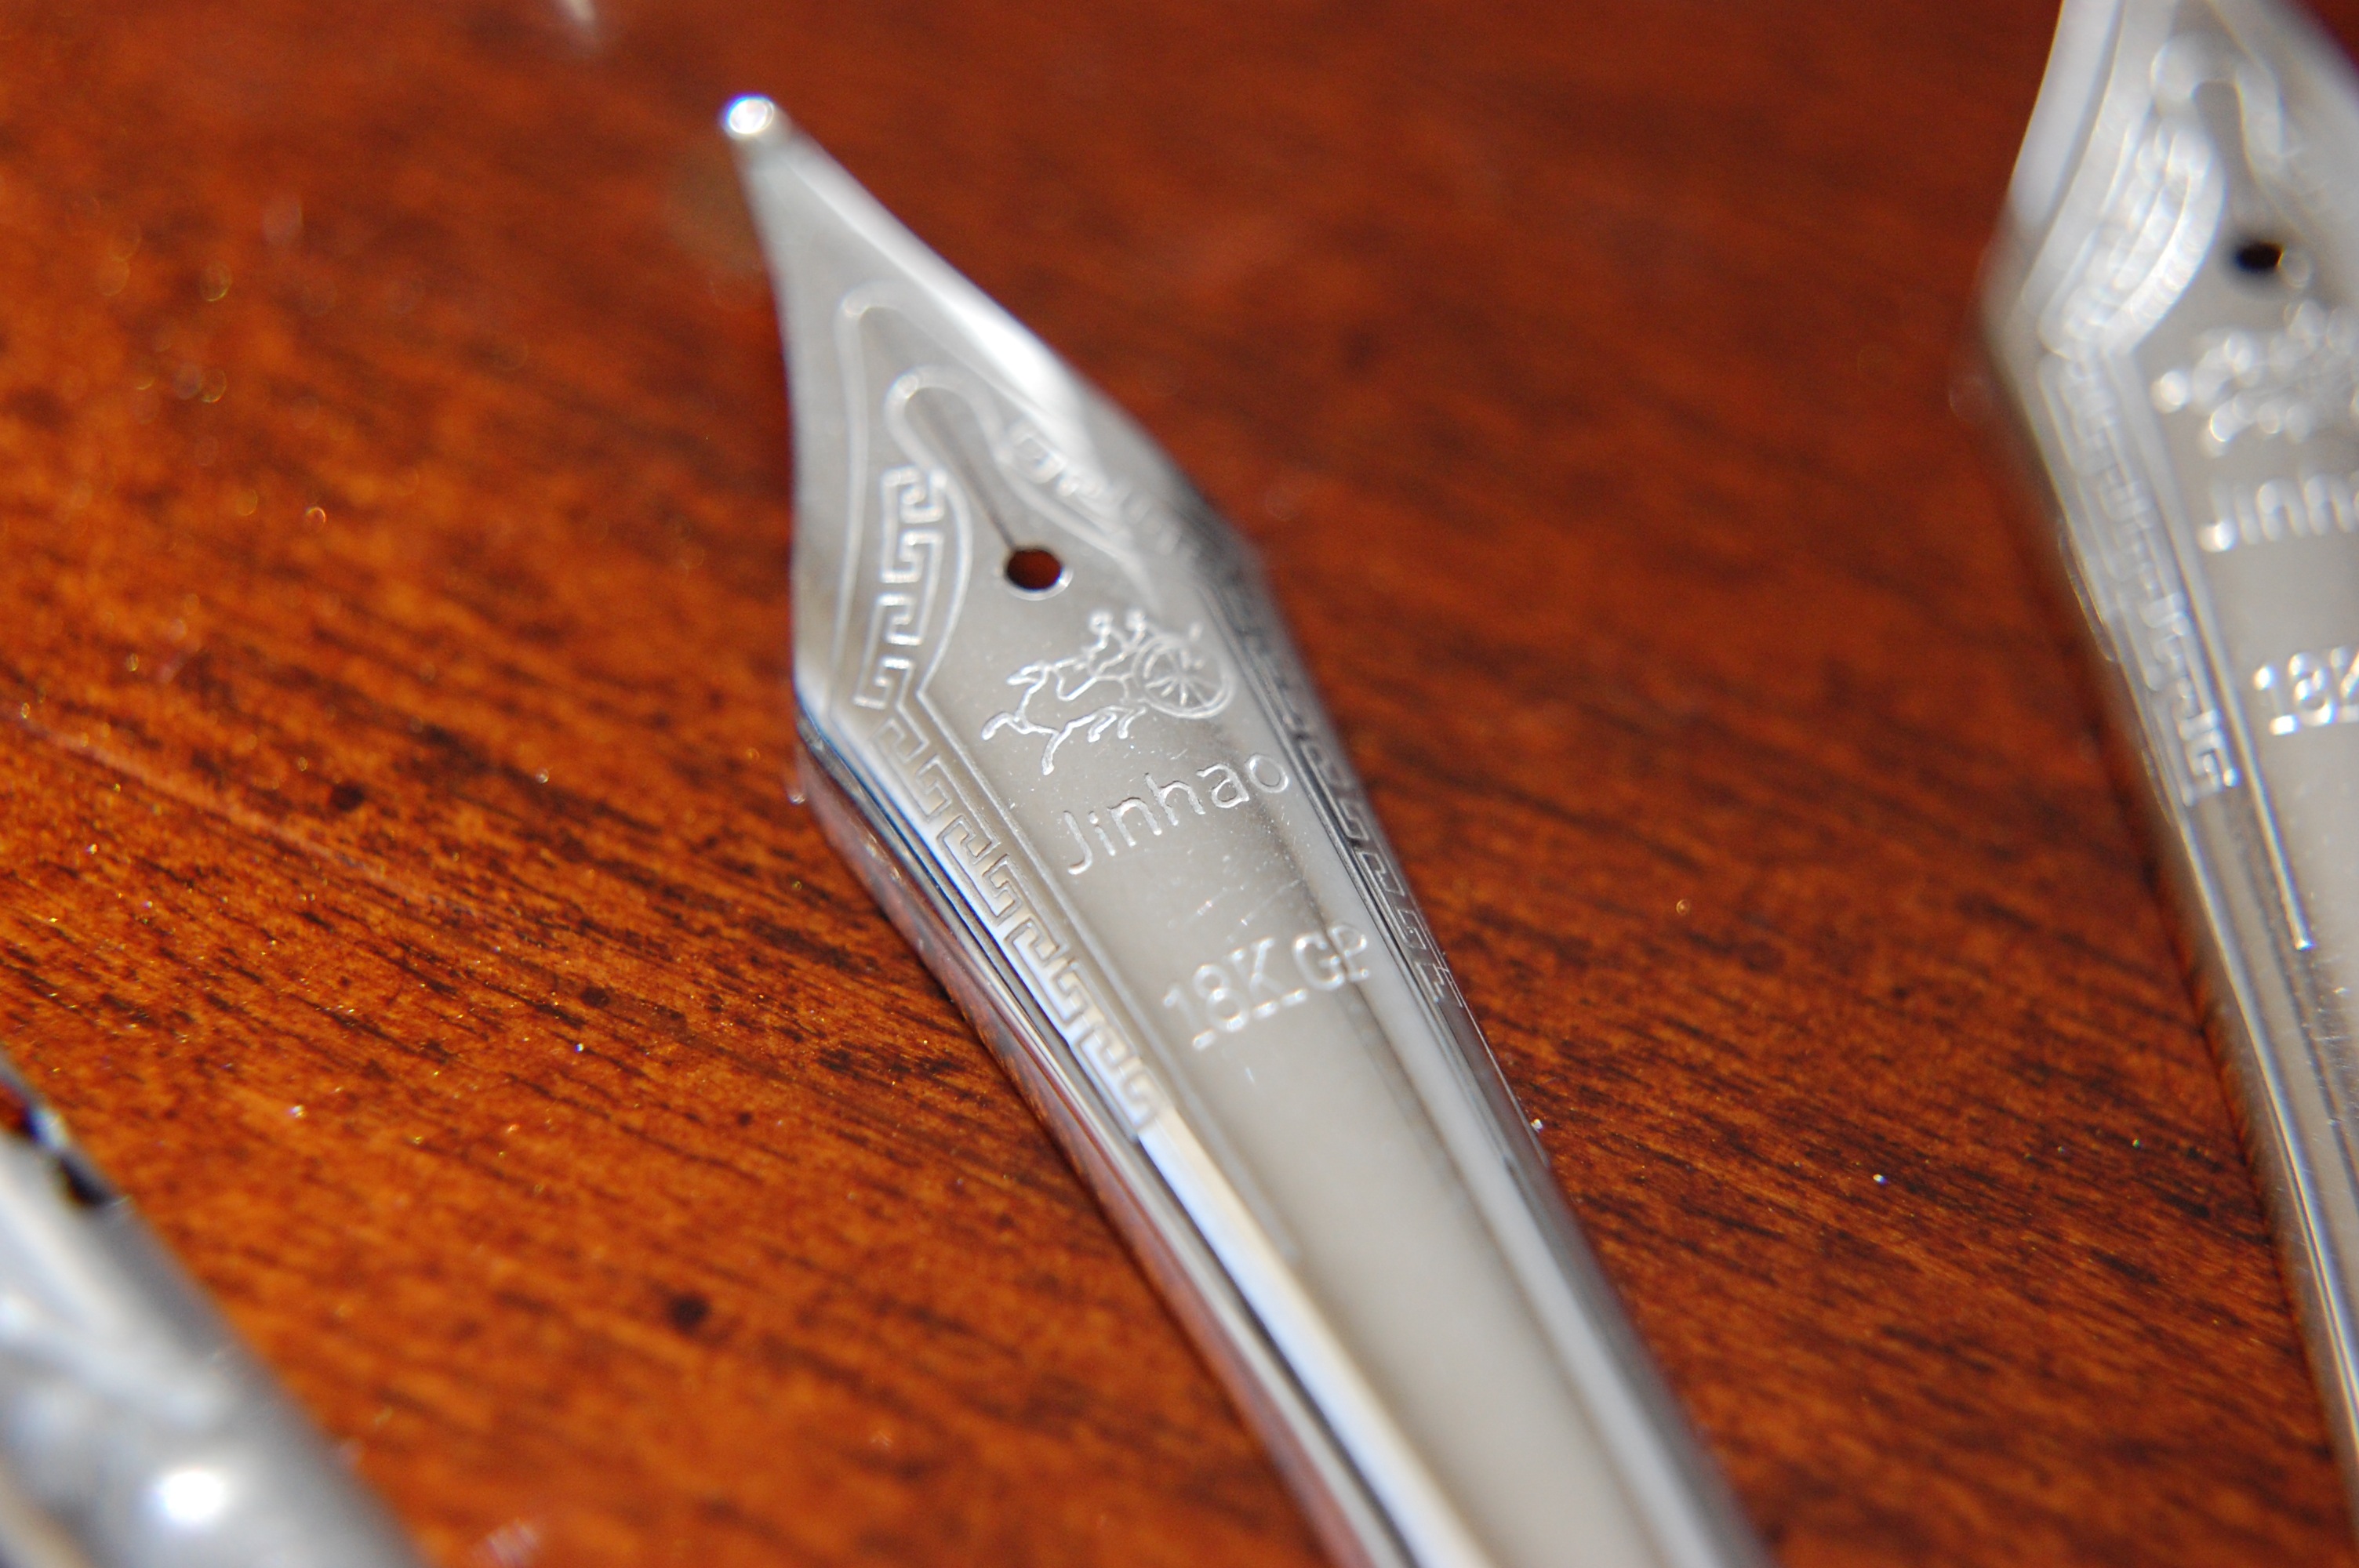
writing, hand, pen, macro, knife, ink, nib, fountain pen, close up, silver, manuscript, handwriting, calligraphy, document